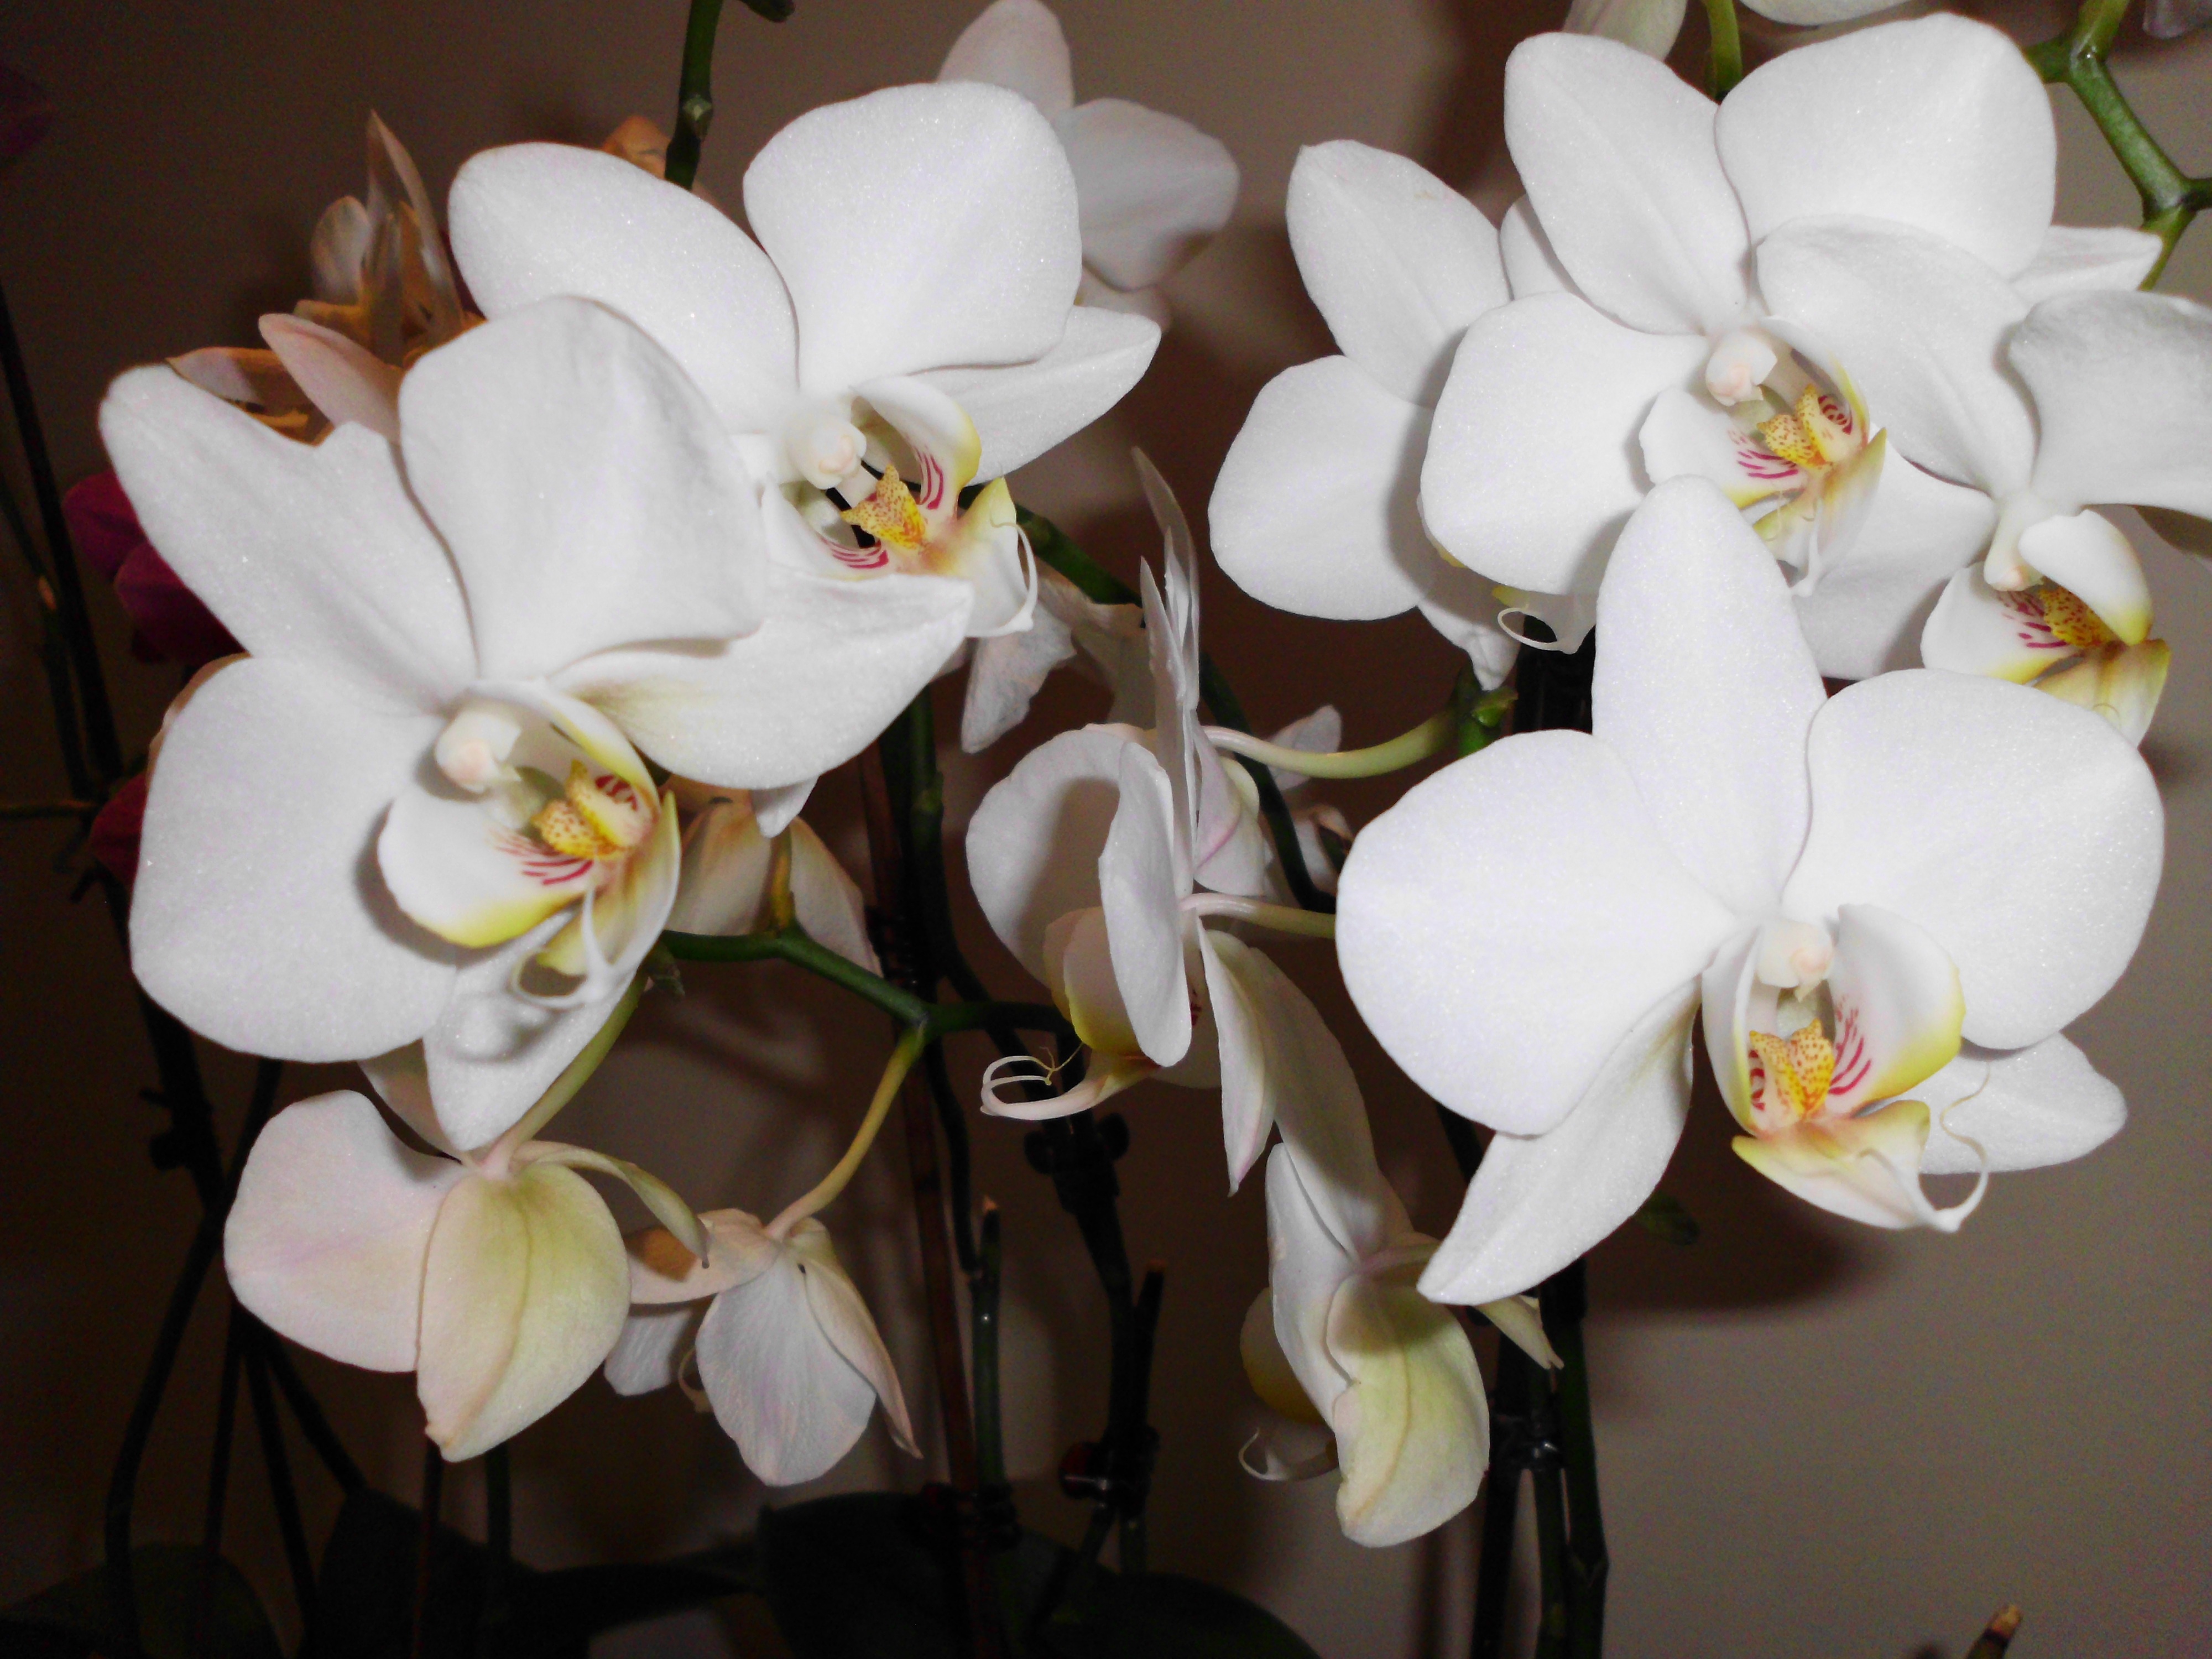
blossom, plant, white, flower, petal, botany, flora, white flower, orchid, flowers, flowering plant, cattleya, dendrobium, land plant, moth orchid, christmas orchid, cattleya labiata, phalaenopsis equestris